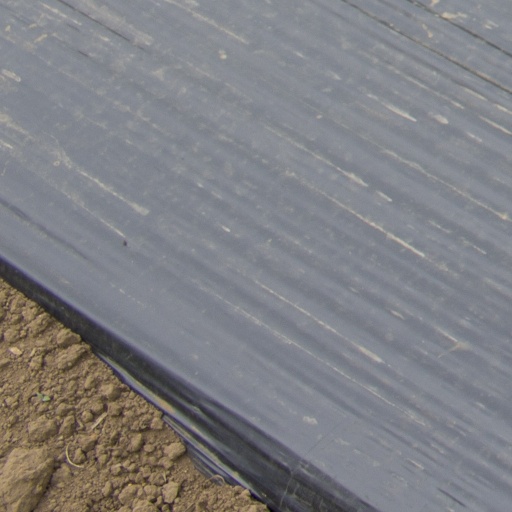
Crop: Jerusalem artichoke